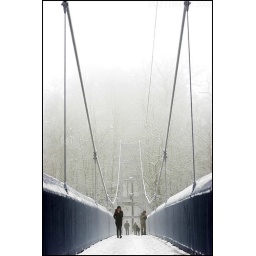
Students cross the pedestrian bridge over Fall Creek on Cornell University's campus during a snowfall on February 26th, 2008.